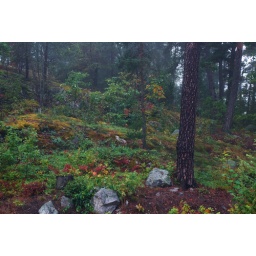
The forest by my house